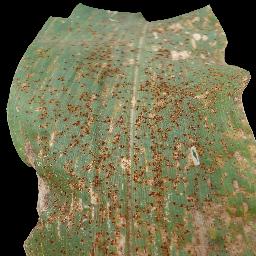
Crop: corn
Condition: (maize)_common_rust